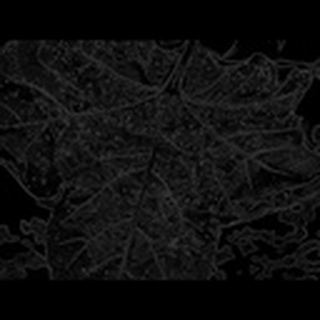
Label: cotton_aphids